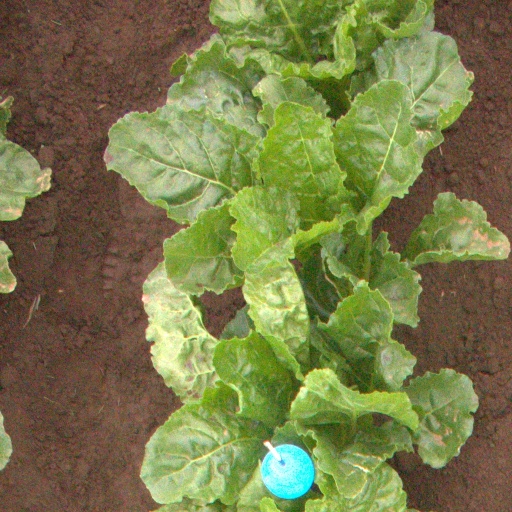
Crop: sugar beet